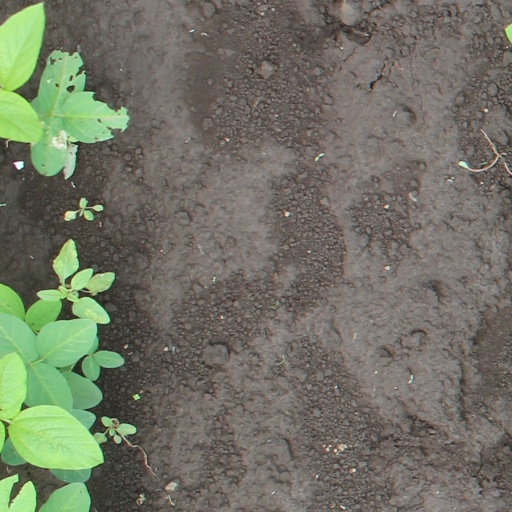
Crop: soybean